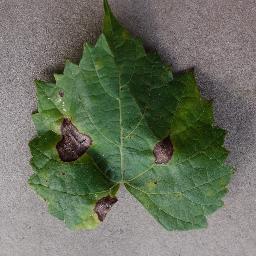
Label: Grape___Black_rot